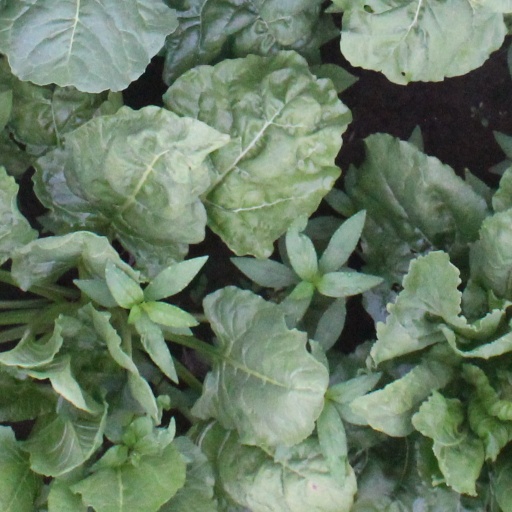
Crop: sugar beet